Margarita Island

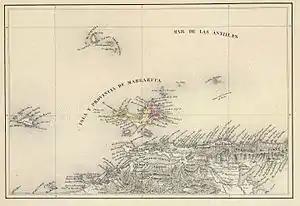
1840 map by Agustín Codazzi

Christopher Columbus was the first European to arrive on Margarita Island in 1498. The local natives were the Guaiqueries people. The coast of the island was abundant in pearls, which represented almost a third of all Western Hemisphere tribute to the Spanish Crown. Margarita Island was fortified against the increasing threat of pirate attacks, and some fortifications remain today. It was the center of Spanish colonial Margarita Province, established in 1525.